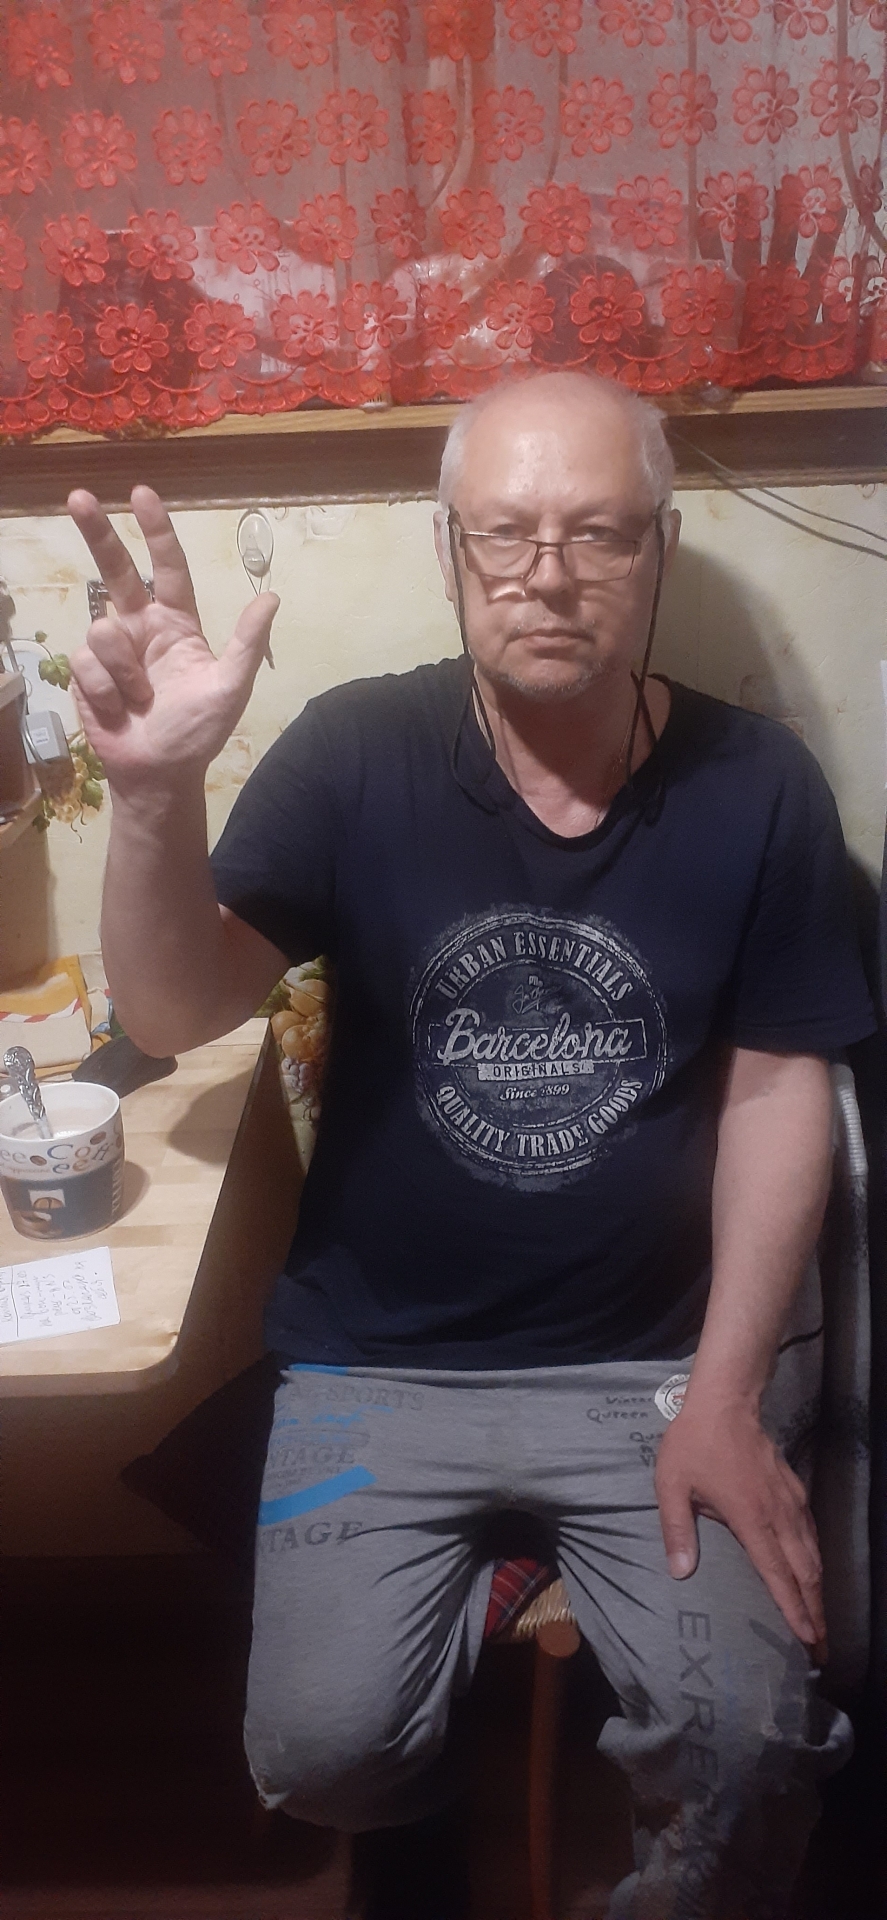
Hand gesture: three2